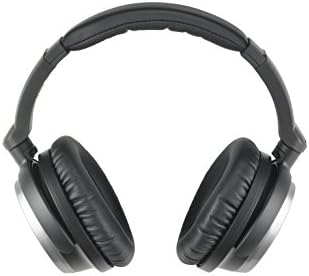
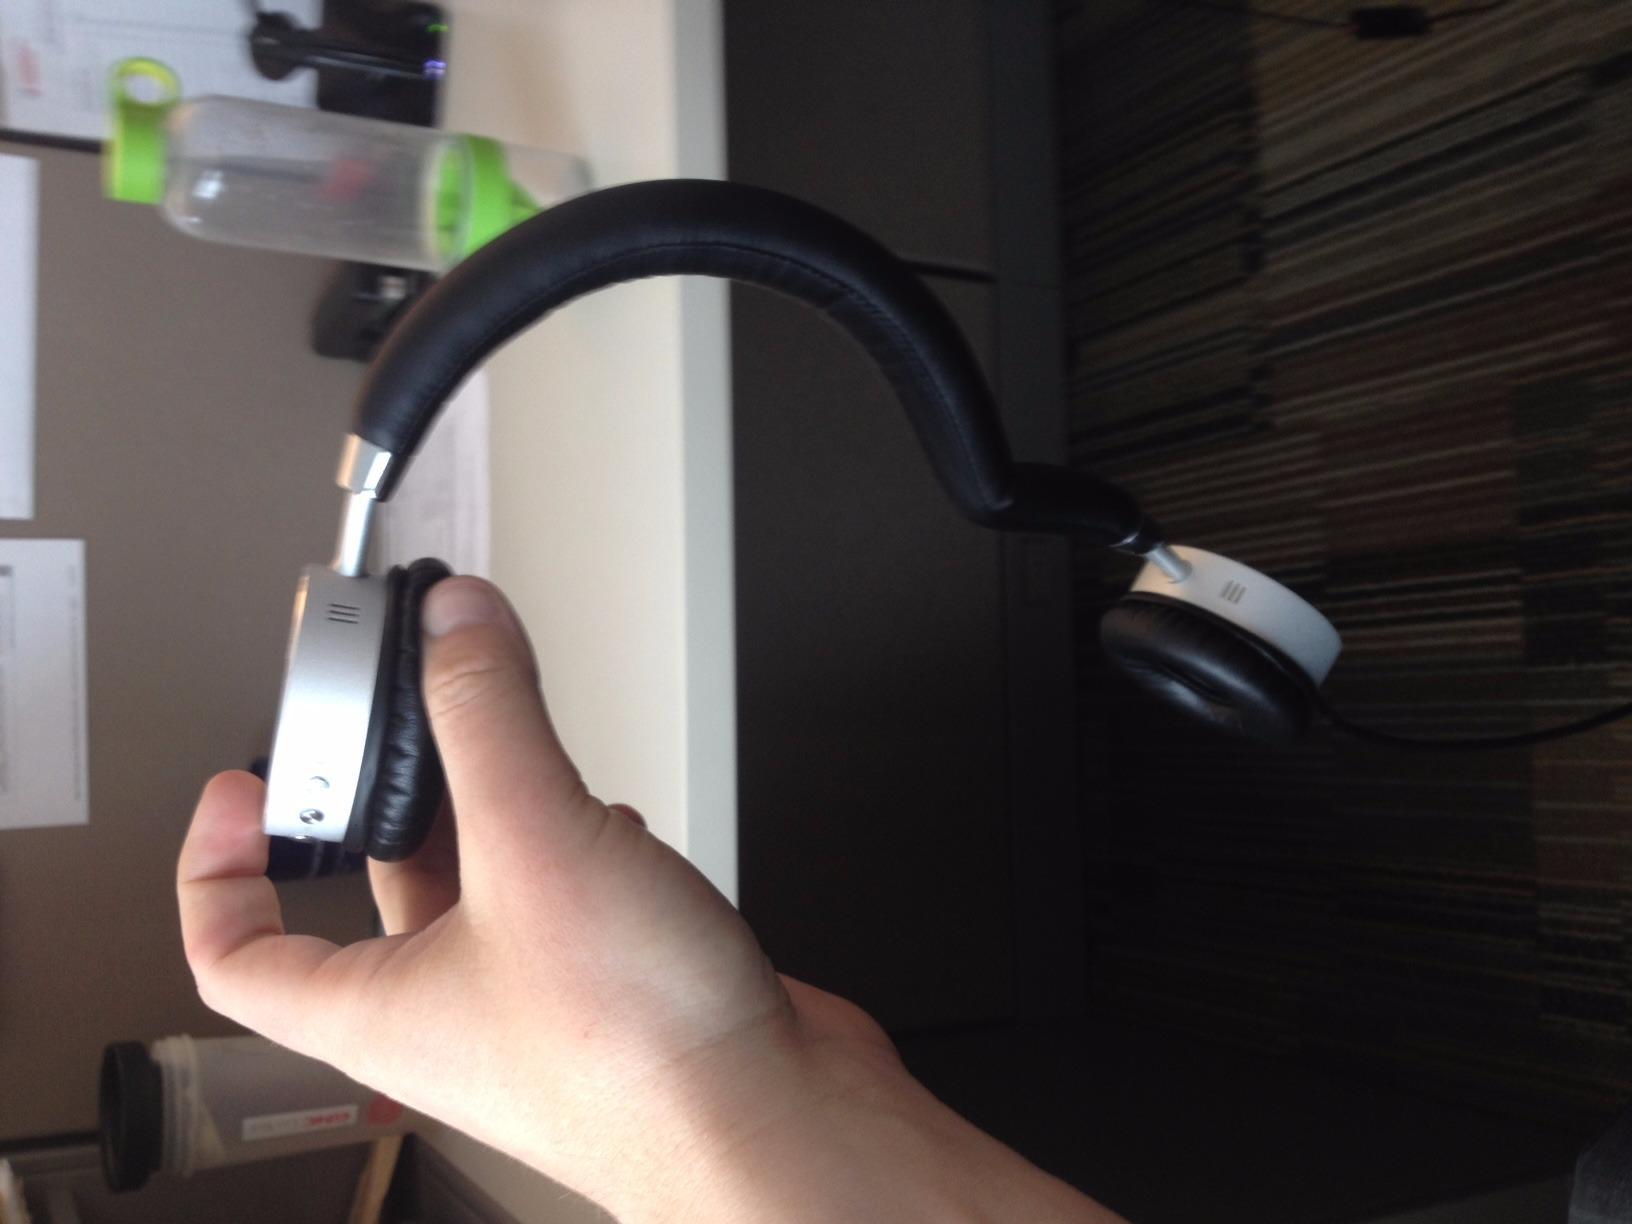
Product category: headphones
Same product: no